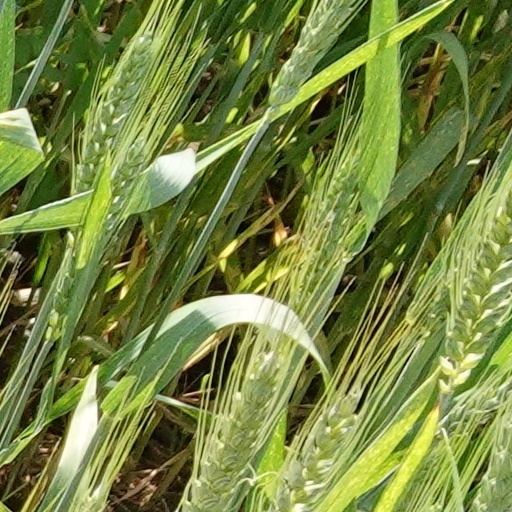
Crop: wheat